Olga Orozco

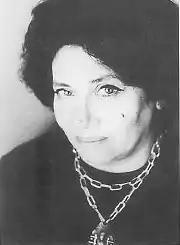
Olga Orozco in 1960

Olga Orozco (17 March 1920 – 15 August 1999) (full name: Olga Noemí Gugliotta Orozco) was an Argentine poet. She was a recipient of the FIL Award.